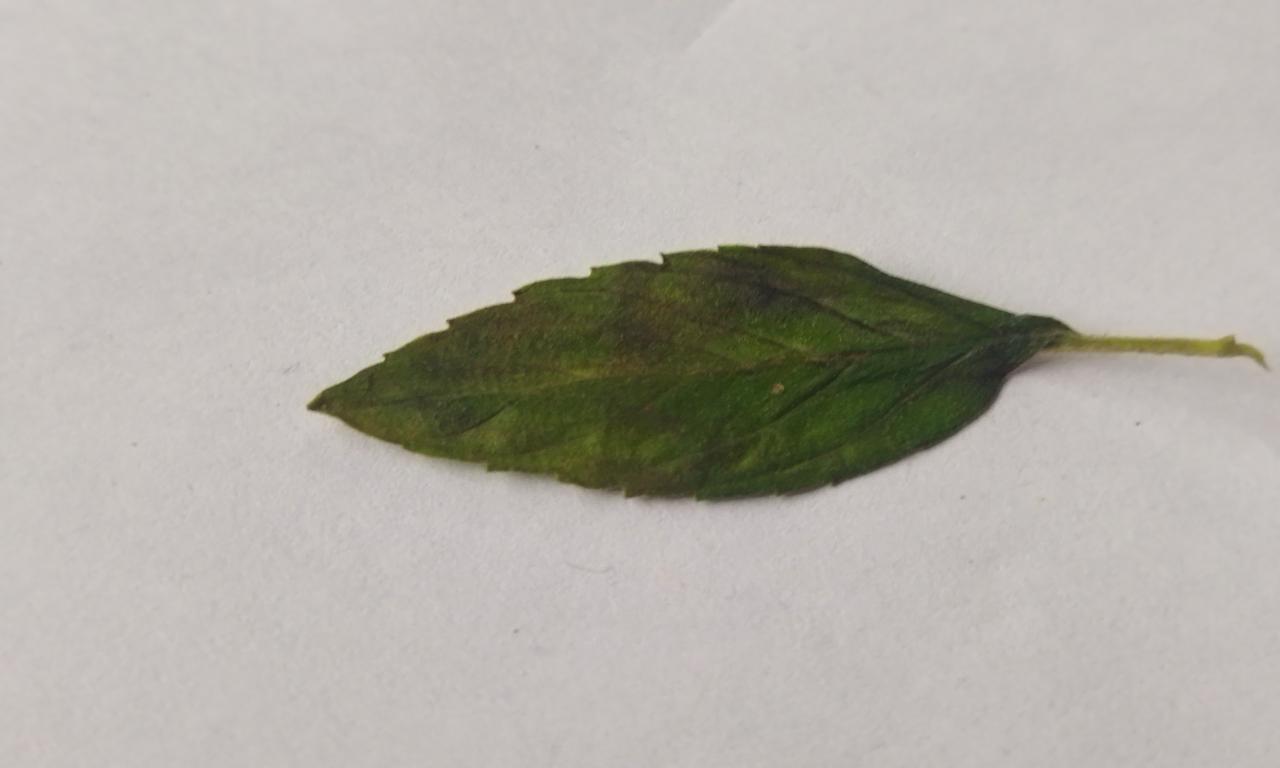
Label: Spoiled